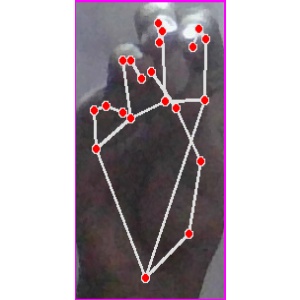
अक्षर: ङ